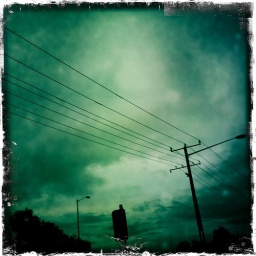
In a car on a road in a storm